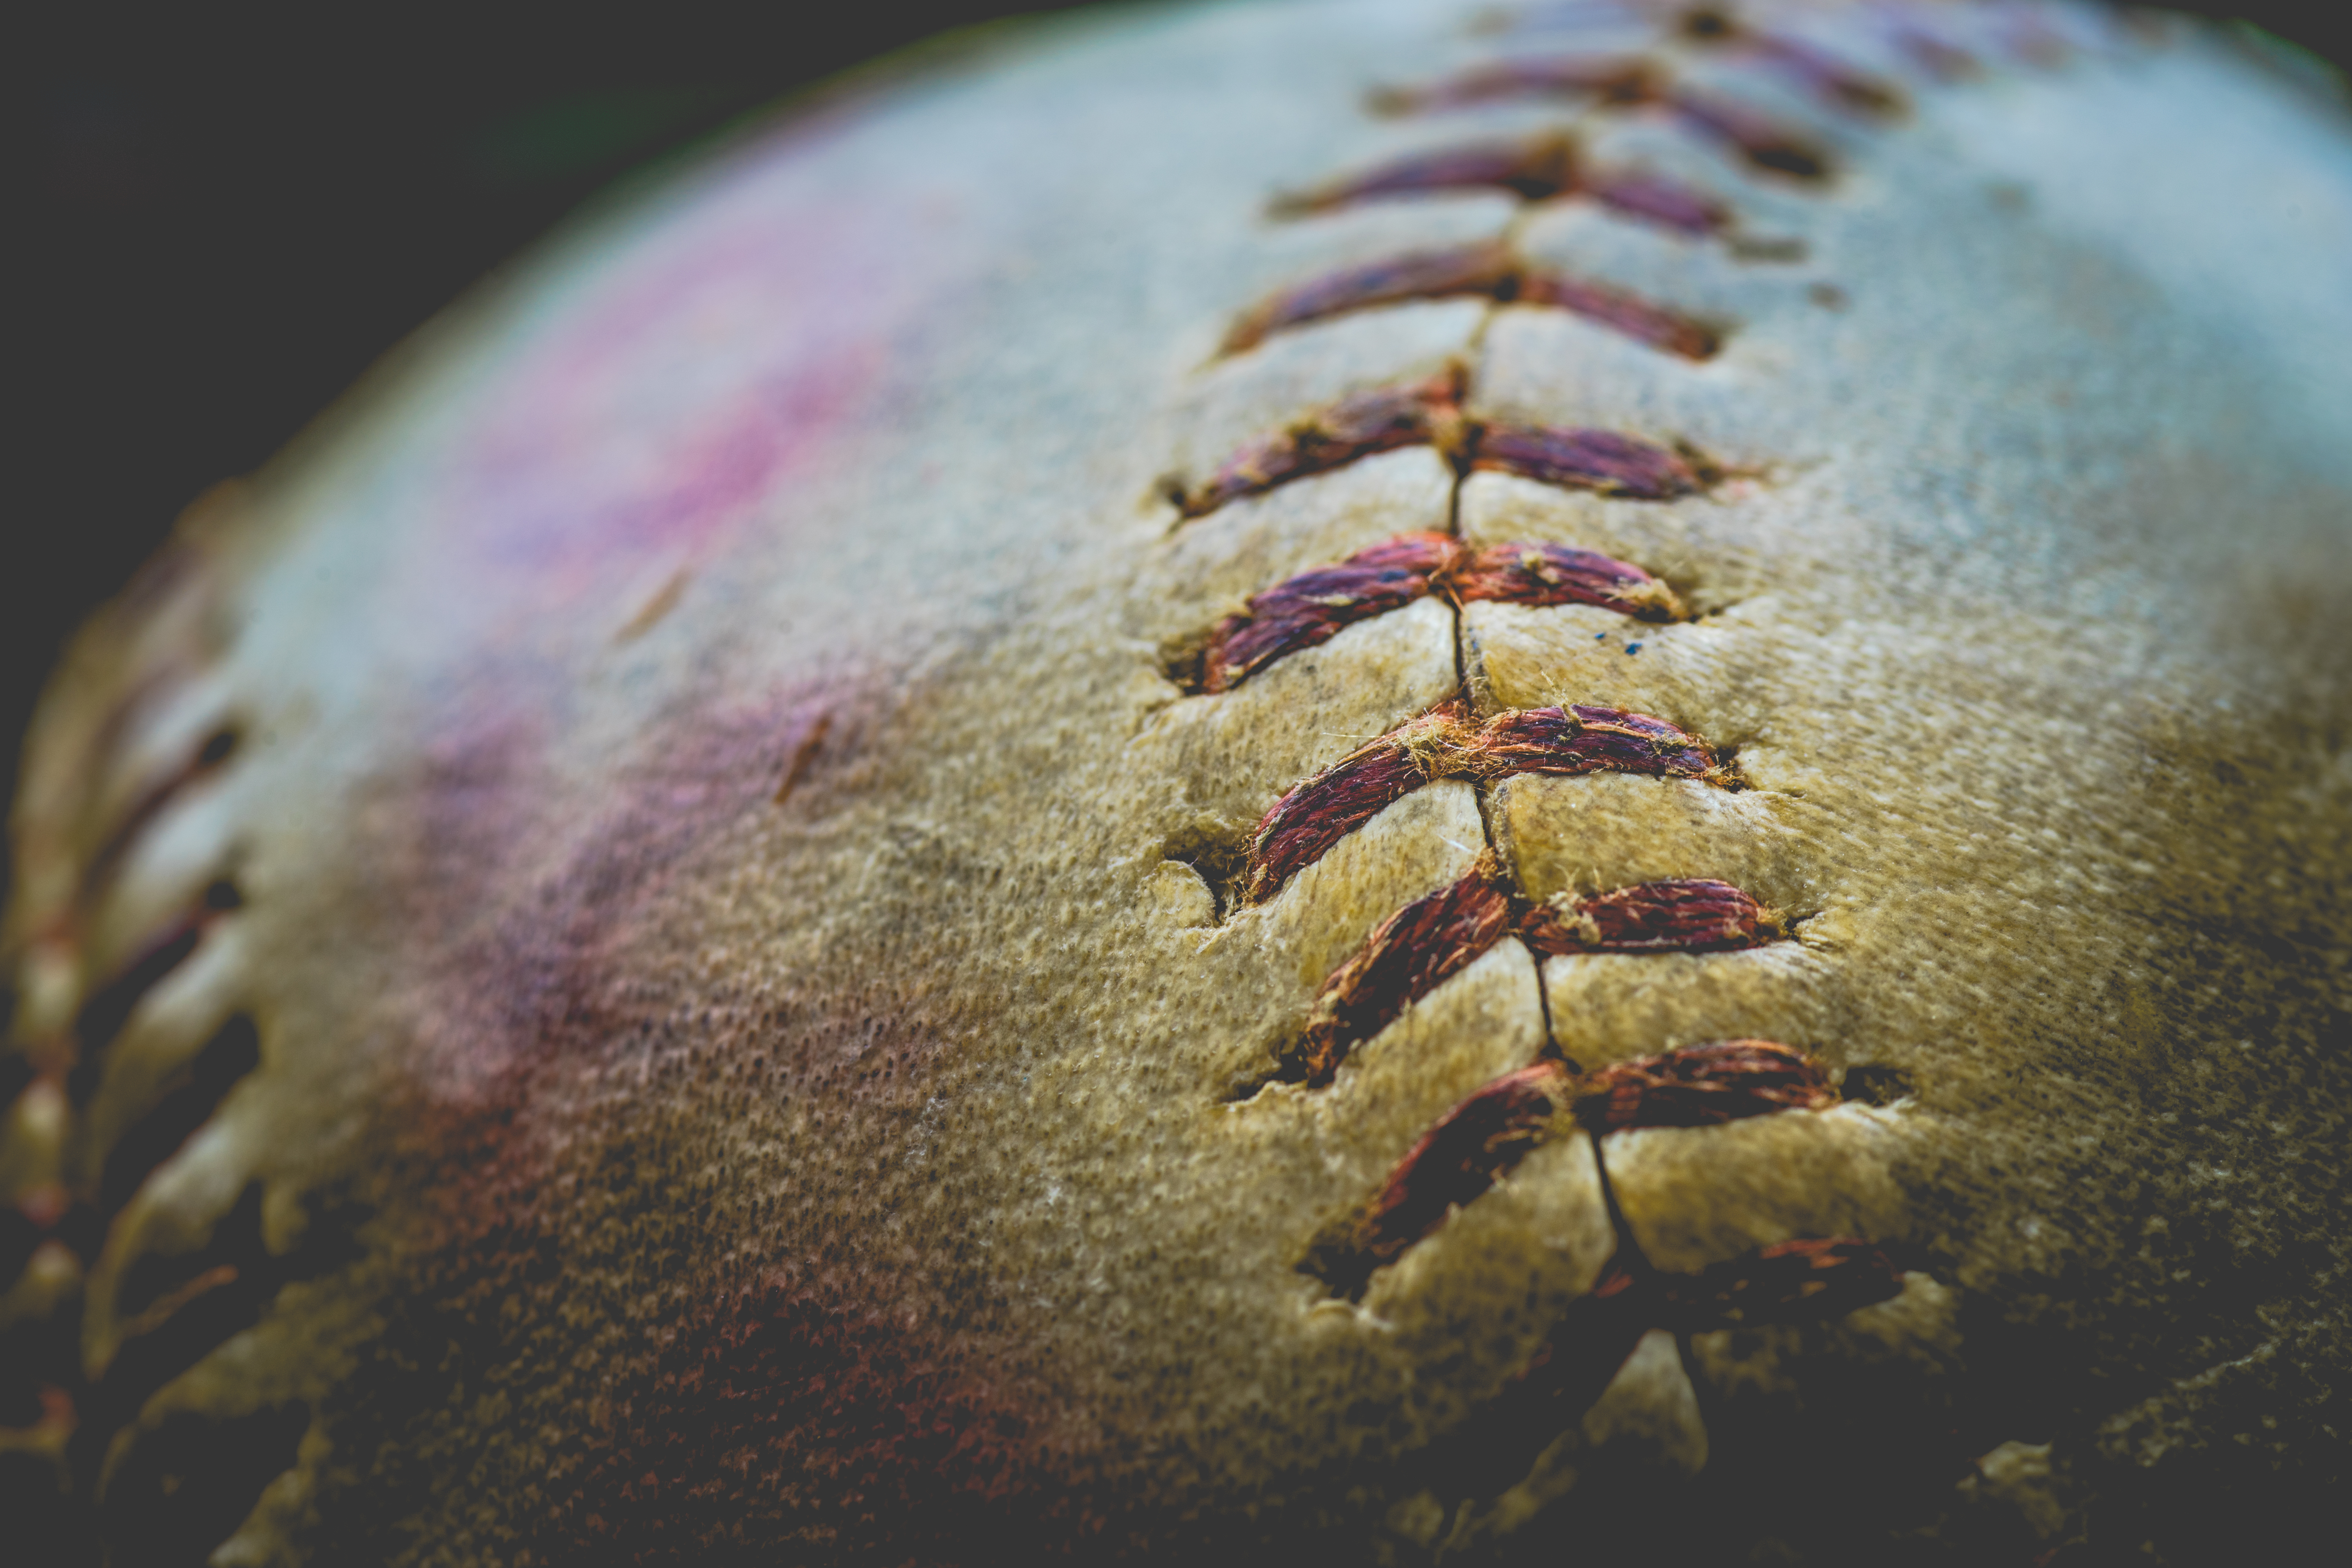
baseball, photography, leaf, reflection, color, macro, memory, weathered, close up, worn, ball, tamron, f28, 90mm, macromondays, hmm, ilce7m2, 272e, tamron90mmf28macro, baseballball, mondays, macro photography, 1988, weighted, weatheredandworn, weightedball, memoryof1988, weightedbaseballball